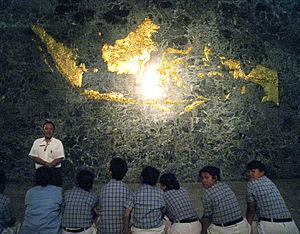
Nusantara est le terme sous lequel les Indonésiens désignent leur archipel. L'adjectif est nusantarien.
La Grande Indonésie ou Grande Malaisie, en indonésien et en malaisien, Indonesia Raya et Melayu Raya, est un concept politique qui tente de réunir la supposée race malaise en unissant les anciens territoires britanniques de Malaisie britannique, Sarawak, Bornéo du Nord et Brunei avec les Indes orientales néerlandaises. Elle fut adoptée par des étudiants et des diplômés de la Universiti Pendidikan Sultan Idris à la fin des années 1920, et des habitants de Java et de Sumatra incluant Muhammad Yamin et Sukarno dans les années 1950. Indonesia Raya est également le nom de l'hymne national de l'Indonésie.